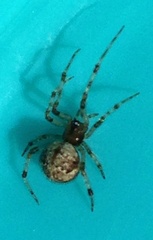
Species: Parasteatoda_tepidariorum